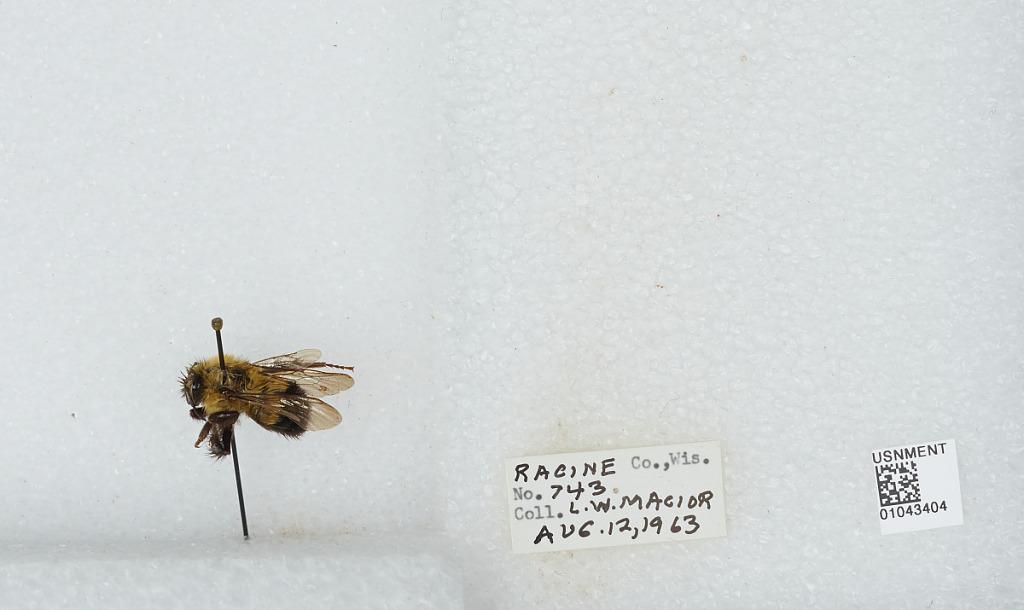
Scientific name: Bombus (Bombus) affinis Cresson
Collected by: L. Macior
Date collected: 1963-8-12
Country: United States
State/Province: Wisconsin
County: Racine
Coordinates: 42.78, -87.76